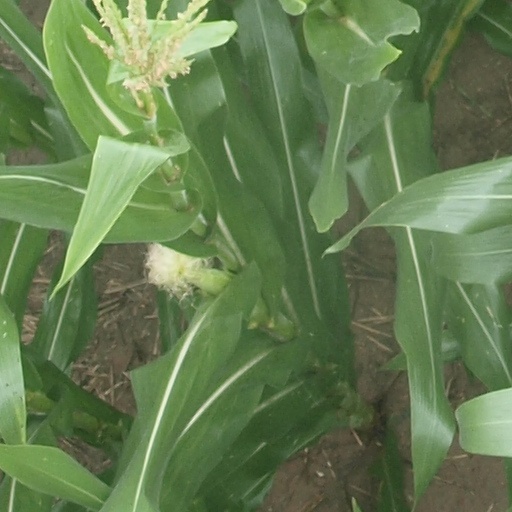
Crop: maize; corn